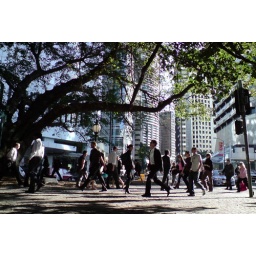
The branches of three ancient fig trees span the intersection of three roads in the financial district of Brisbane.